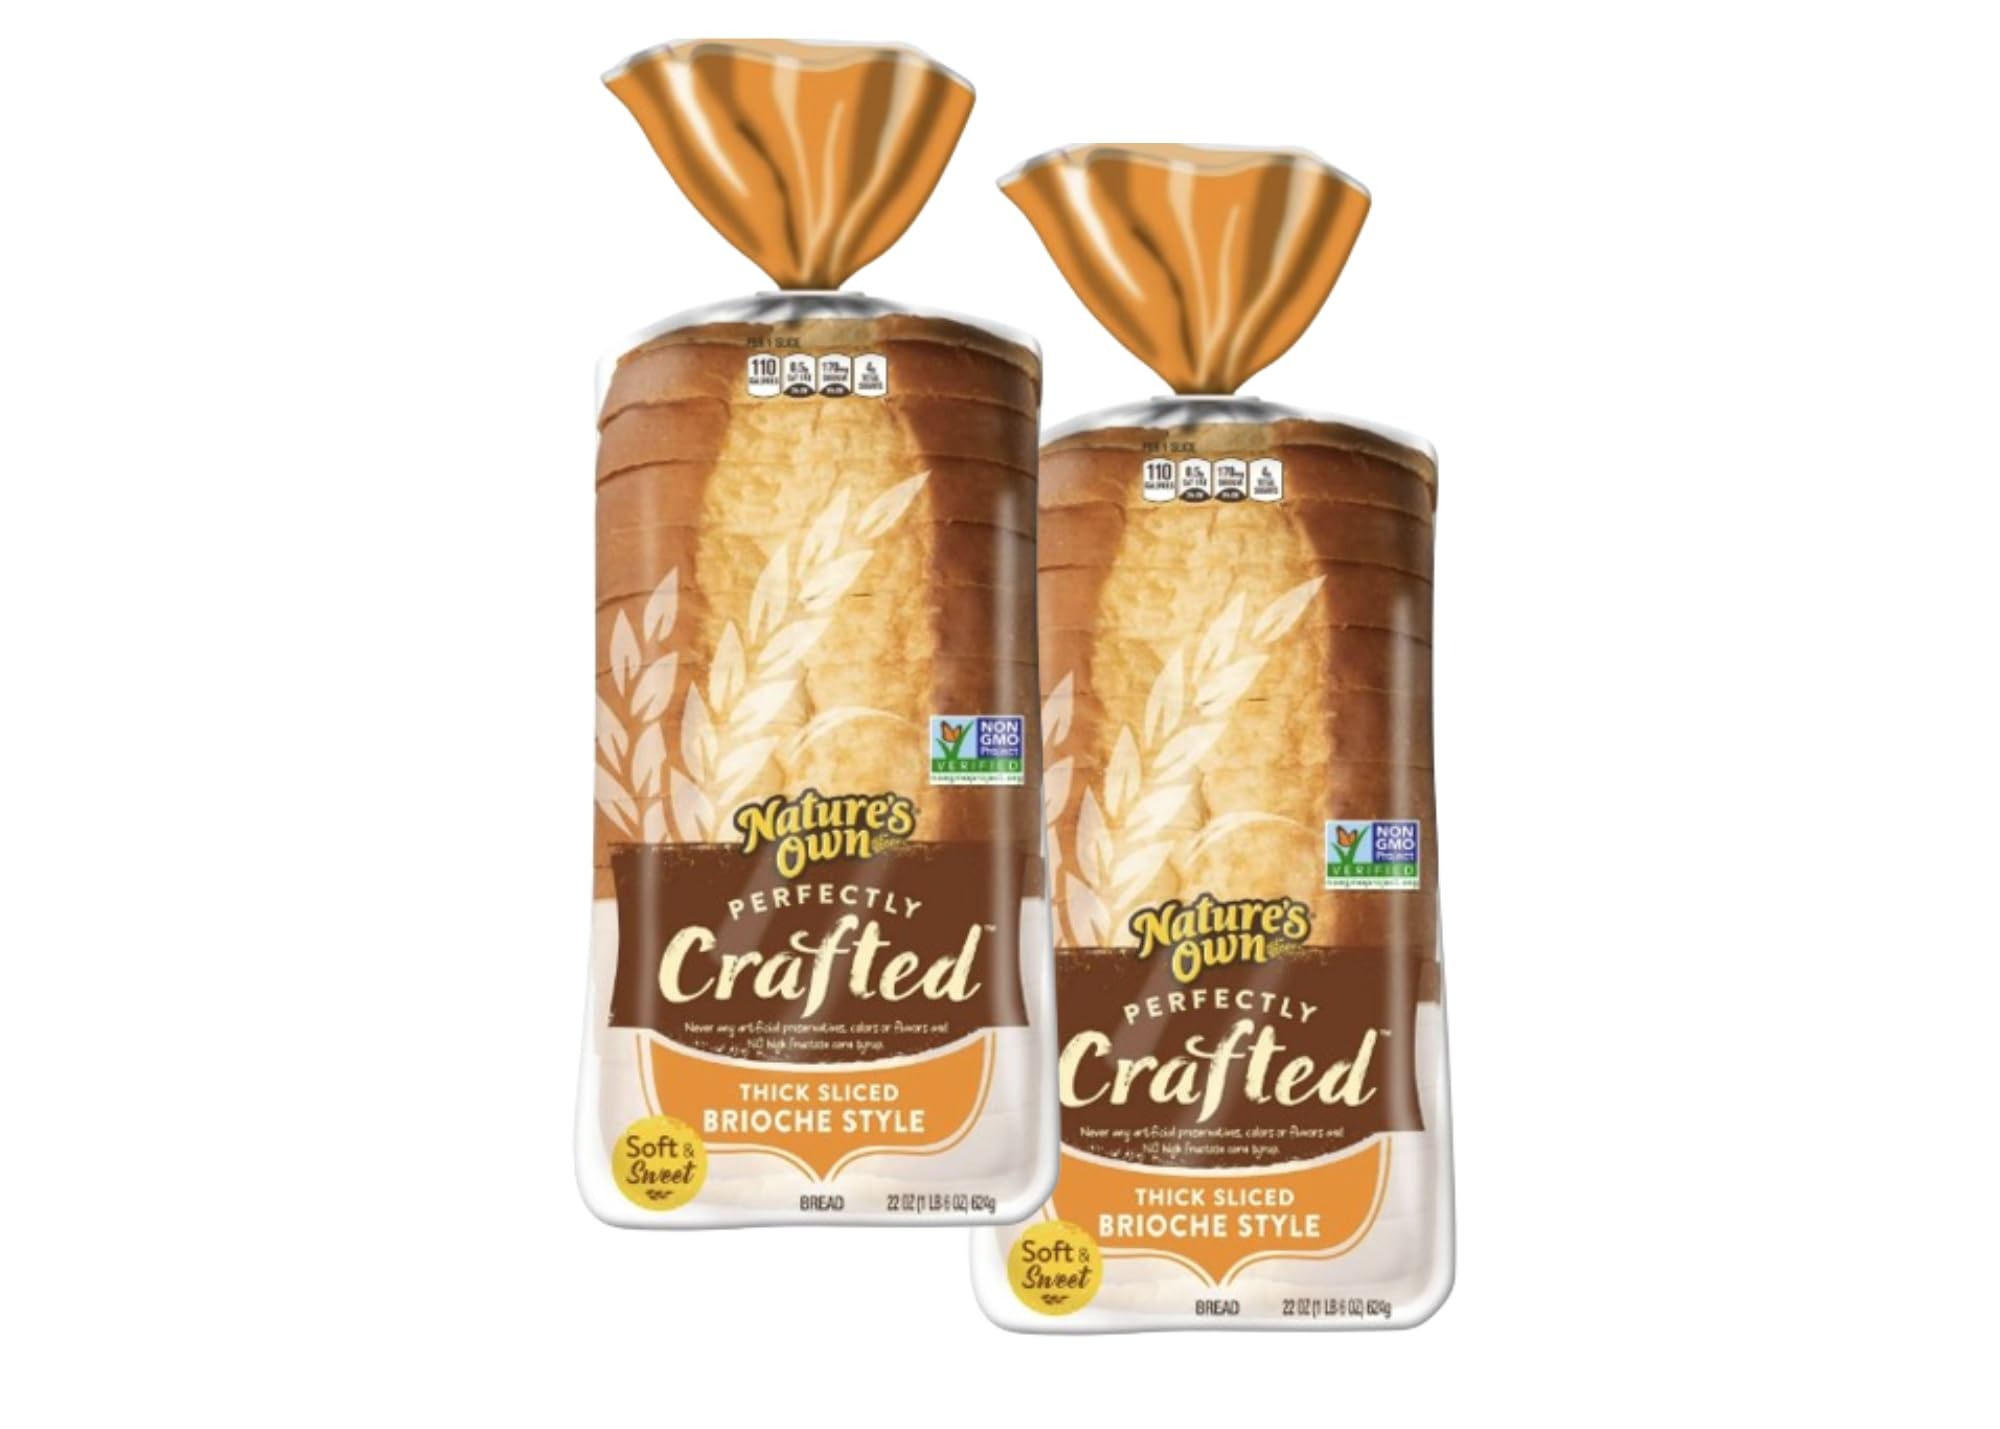
Item Name: Nature's Own Perfectly Crafted Brioche Style Bread - 22 oz Loaf - Non-GMO -No Artificial Preservatives Colors Flavors - No High Fructose Corn Syrup (2 Pack)
Bullet Point 1: Sumptuous Brioche Taste: Immerse yourself in the luxurious and sumptuous flavor that has made Nature's Own a trusted and celebrated name in the culinary world. Our brioche-style bread promises a taste experience like no other, bringing a touch of sophistication to your everyday meals.
Bullet Point 2: Meticulously Crafted Perfection: Each loaf is a masterpiece of meticulous craftsmanship, designed to deliver a culinary experience that exceeds expectations. From the selection of premium ingredients to the precise baking process, our bakers pour their expertise into every detail, ensuring perfection in every slice.
Bullet Point 3: Renowned Quality: Nature's Own is synonymous with quality, and our Brioche Style Bread is no exception. Renowned for excellence, our bread stands as a testament to our commitment to providing you with only the finest culinary offerings. Elevate your dining experience with the premium quality that defines Nature's Own.
Bullet Point 4: Versatile Culinary Delight: Unlock a world of culinary possibilities with the exceptional versatility of Nature's Own Brioche Style Bread. Whether you're creating indulgent French toasts for breakfast, crafting elegant sandwiches for lunch, or serving it alongside a gourmet dinner, this bread complements your culinary creativity with unmatched finesse.
Bullet Point 5: Convenient 2-Pack: This package offers not one but two 22 oz bags of our exquisite Brioche Style Bread. With this generous supply, you have the convenience to explore various culinary delights or share the joy of premium bread with family and friends.
Product Description: Savor the exquisite flavor of Nature's Own Perfectly Crafted Brioche Style Bread. Elevate your culinary experience with this bundle of two 22 oz bags of our meticulously crafted brioche-style bread. Indulge in the well-known quality and oh la la appeal of Nature's Own, offering a delectable and versatile option to enhance your culinary creations.
Value: 44.0
Unit: Fl Oz

Price: 13.87